Cathedral

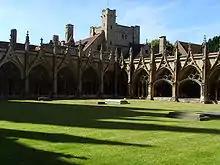
The cloister of Canterbury Cathedral with monastic buildings beyond

The history of the body of clergy attached to the cathedral church is obscure, and in each case local considerations affected its development, however the main features were more or less common to all.